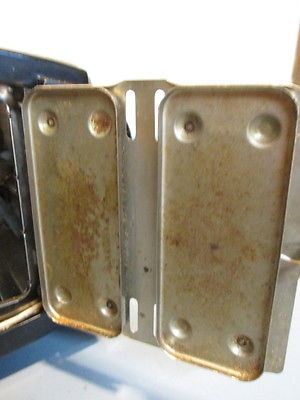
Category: toaster